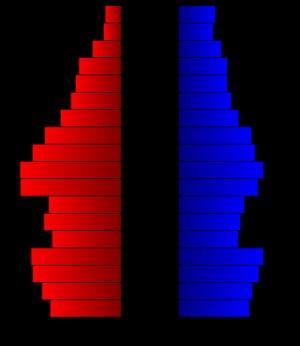
Le comté de Rusk, en anglais : Rusk County, est un comté situé à l'est de l'État du Texas aux États-Unis. Fondé le 16 janvier 1843, son siège de comté est la ville de Henderson. Selon le recensement des États-Unis de 2010, sa population est de 53 330 habitants. Le comté a une superficie de 2 431 km², dont 2 392 km² en surfaces terrestres. Il est baptisé en mémoire de Thomas Jefferson Rusk, président pro tempore du Sénat des États-Unis.